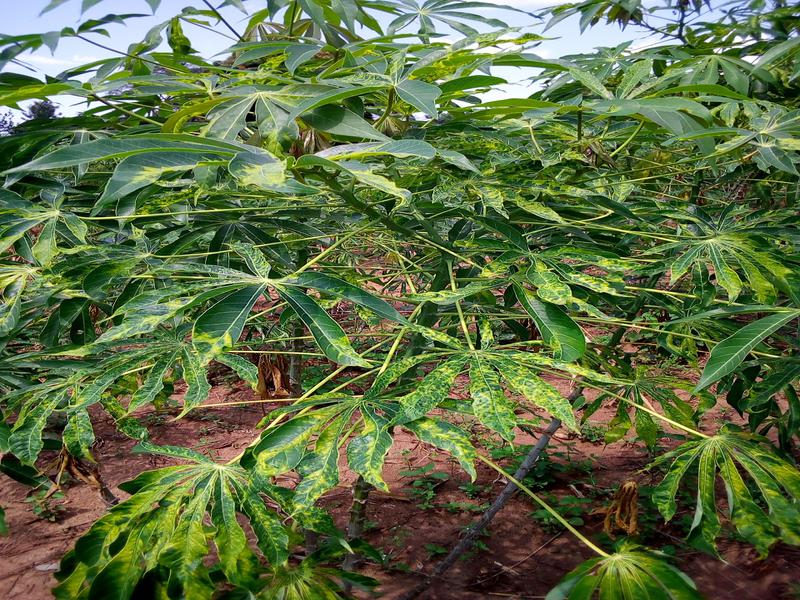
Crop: cassava
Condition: mosaic_disease